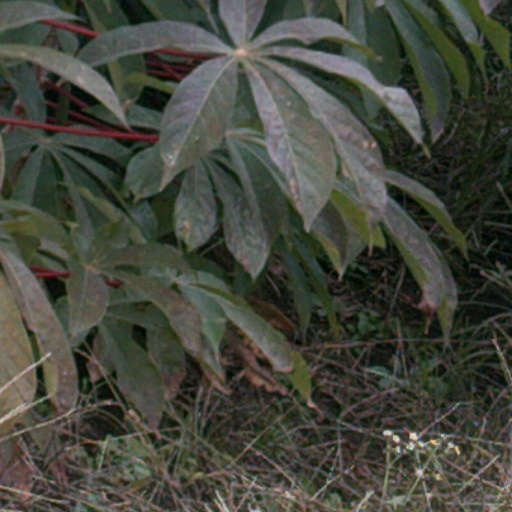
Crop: cassava